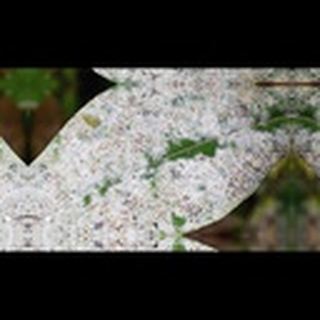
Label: cotton_powdery_mildew